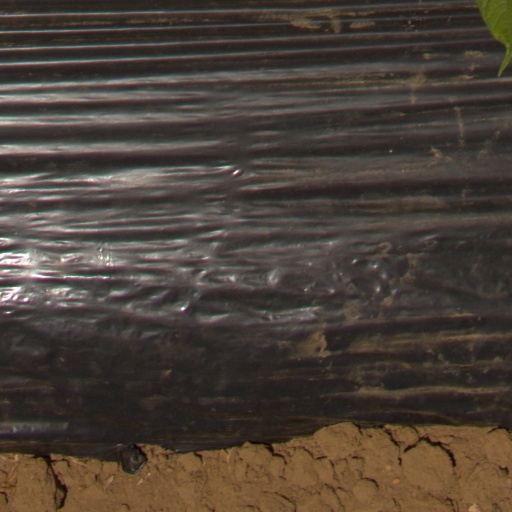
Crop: Jerusalem artichoke